Orisha

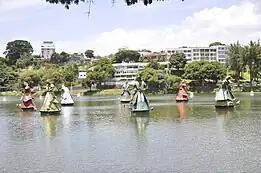

The orisa are grouped as those represented by the color white, who are characterized as "tutu" "cool, calm, gentle, and temperate"; and those represented by the colors red or black, who are characterized as "gbigbona" "bold, strong, assertive, and easily annoyed". Like humans, orishas may have a preferred color, food, or object. The traits of the orishas are documented through oral tradition.